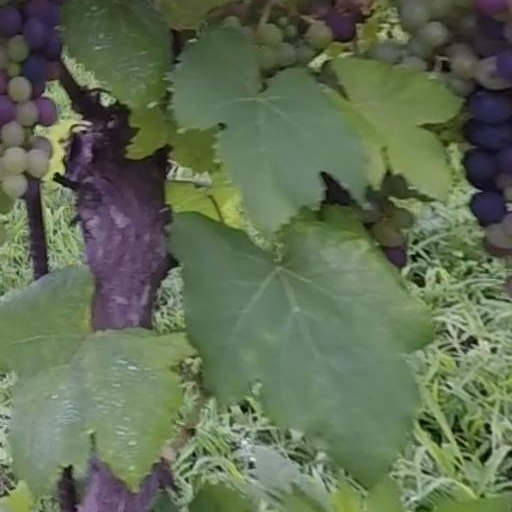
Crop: grape